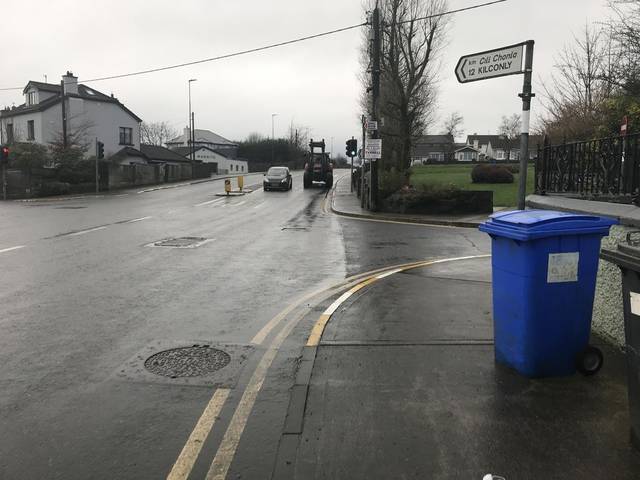
Region: Ireland
Coordinates: 53.518, -8.856